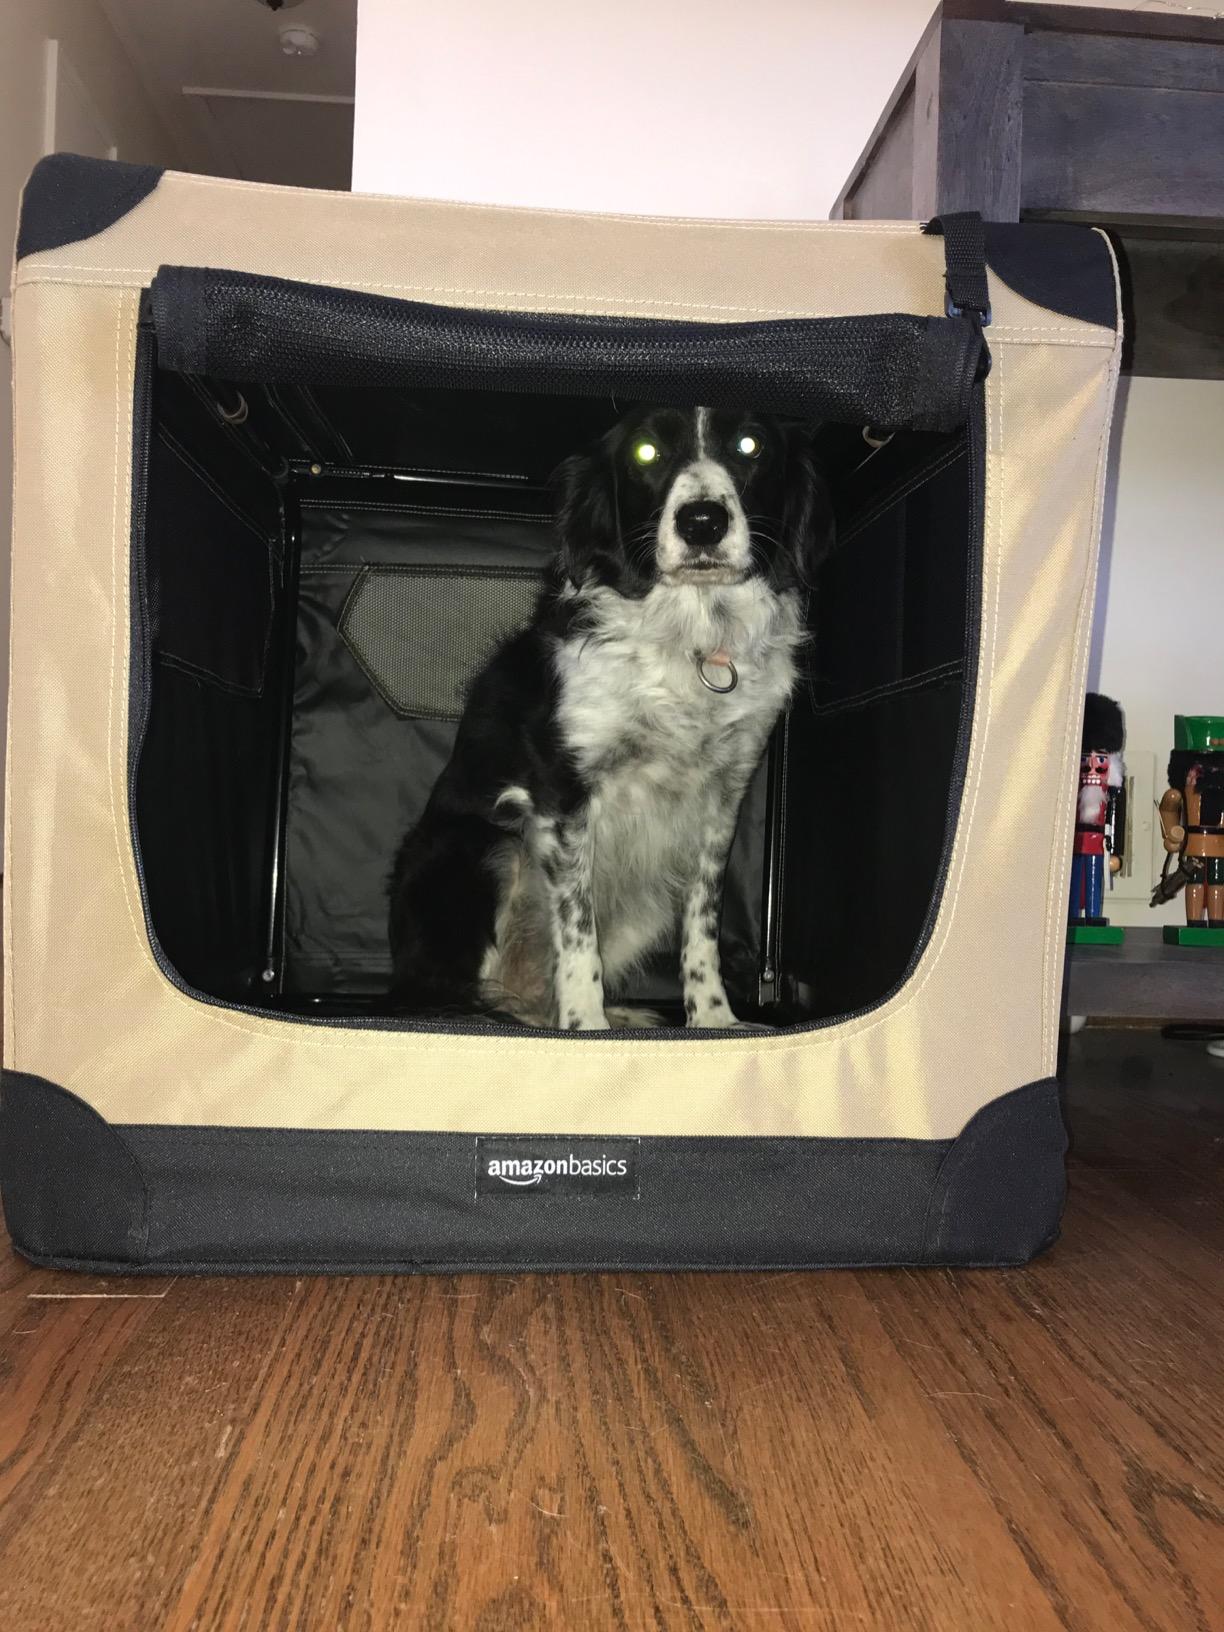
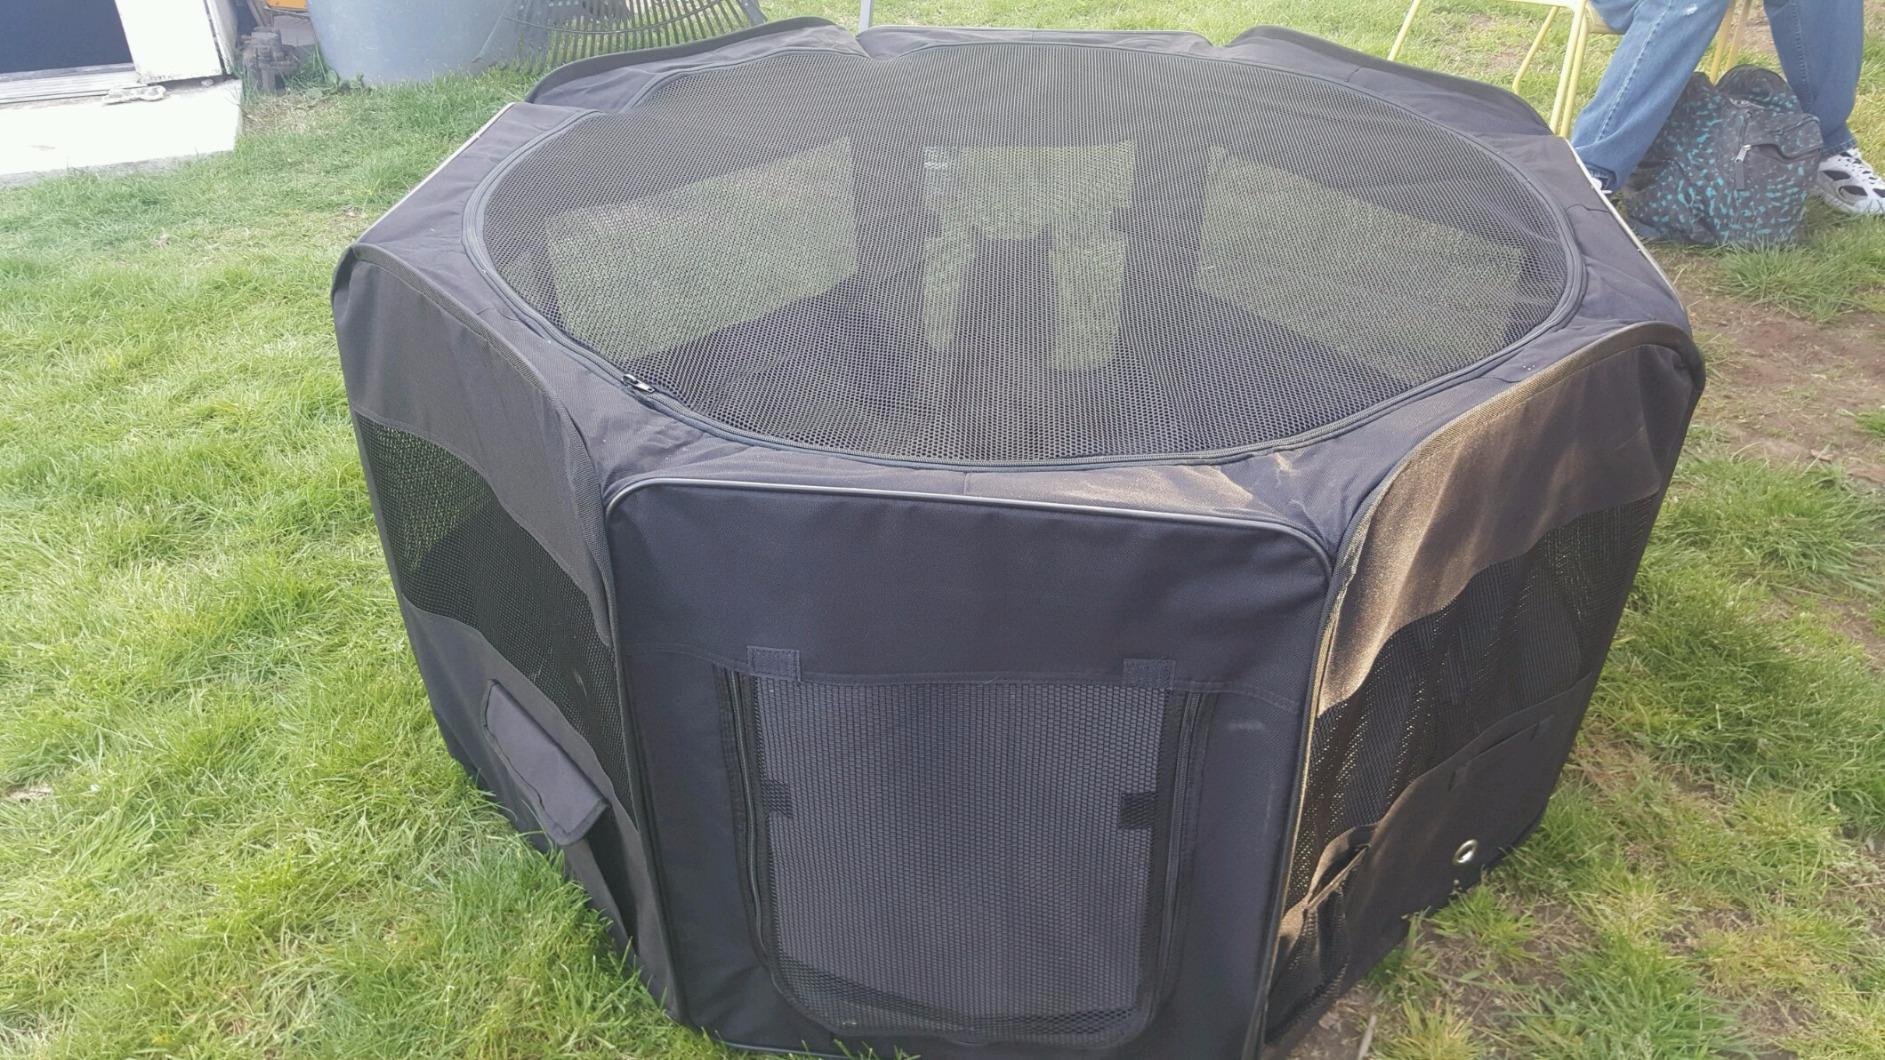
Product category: items_kennel
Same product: no